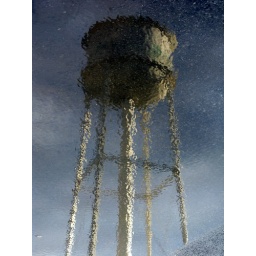
photo by Jeff Bruce, through his rainy car window heading back home to Quincy, IL